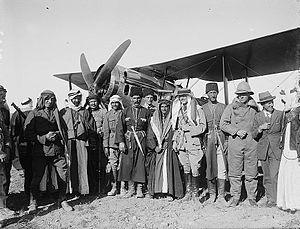
La Circassie est une région historique située au nord du Caucase sur la côte de la mer Noire. Elle comprenait la côte et la majeure partie du territoire de l'actuel kraï de Krasnodar. Aujourd’hui, les Circassiens vivent dans les républiques de Karatchaïévo-Tcherkessie, de Kabardino-Balkarie et d’Adyguée de la fédération de Russie. Il existe une diaspora dans d’autres pays.